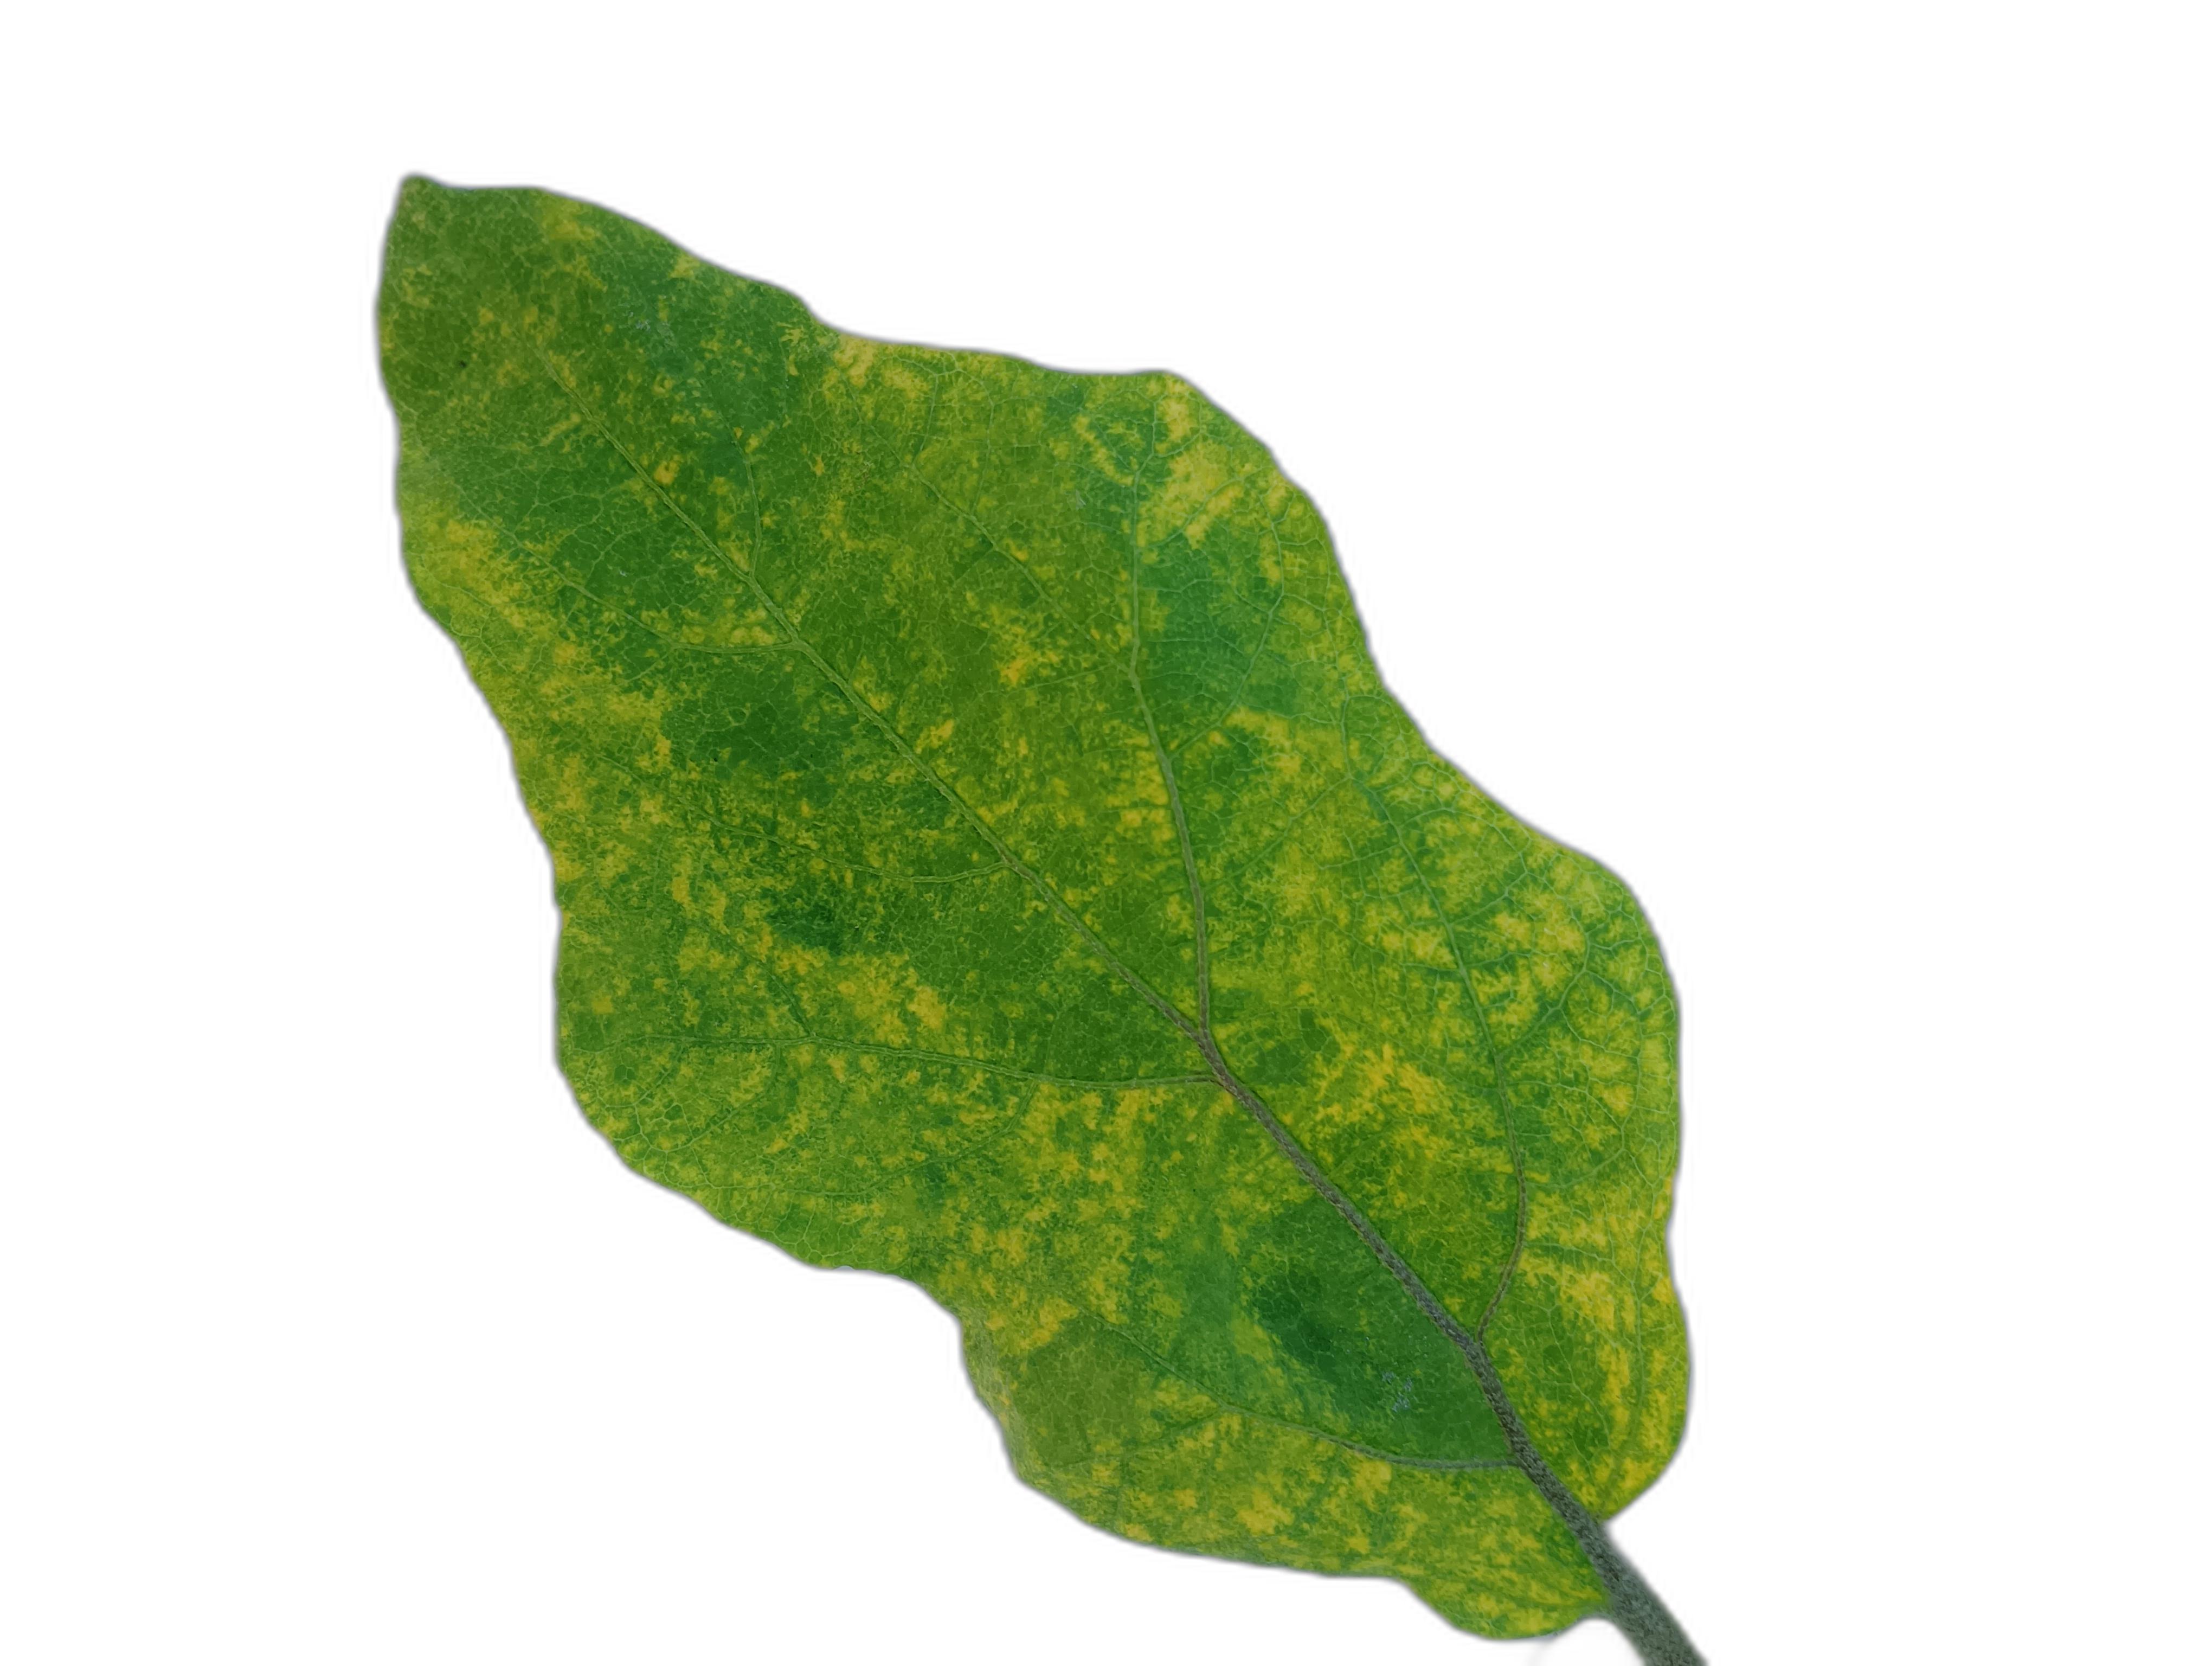
Label: Mosaic Virus Disease